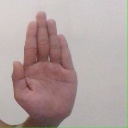
अक्षर: ध